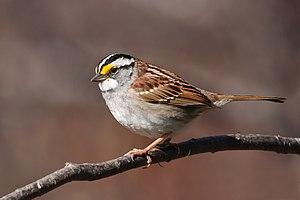
Bruant à gorge blanche (Zonotrichia albicollis), Réserve nationale de faune du cap Tourmente, Québec, Canada.
La migration animale à longue distance définit les mouvements d’aller et de retour d’animaux entre une zone de reproduction et une zone d’hivernage éloignée l'une de l'autre. Ces mouvements sont généralement répétitifs car saisonniers. Cette migration peut se faire par l’intermédiaire de corridors biologiques. Ceux-ci correspondent à un ou plusieurs milieux qui vont relier l’ensemble des habitats nécessaires au bon déroulement des cycles vitaux d’une espèce.